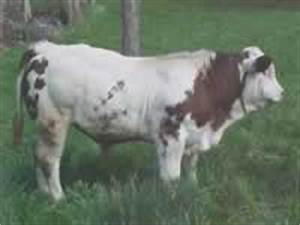
Label: cow